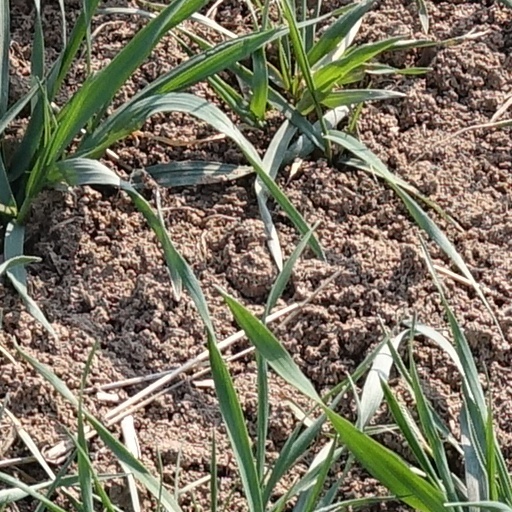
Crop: wheat